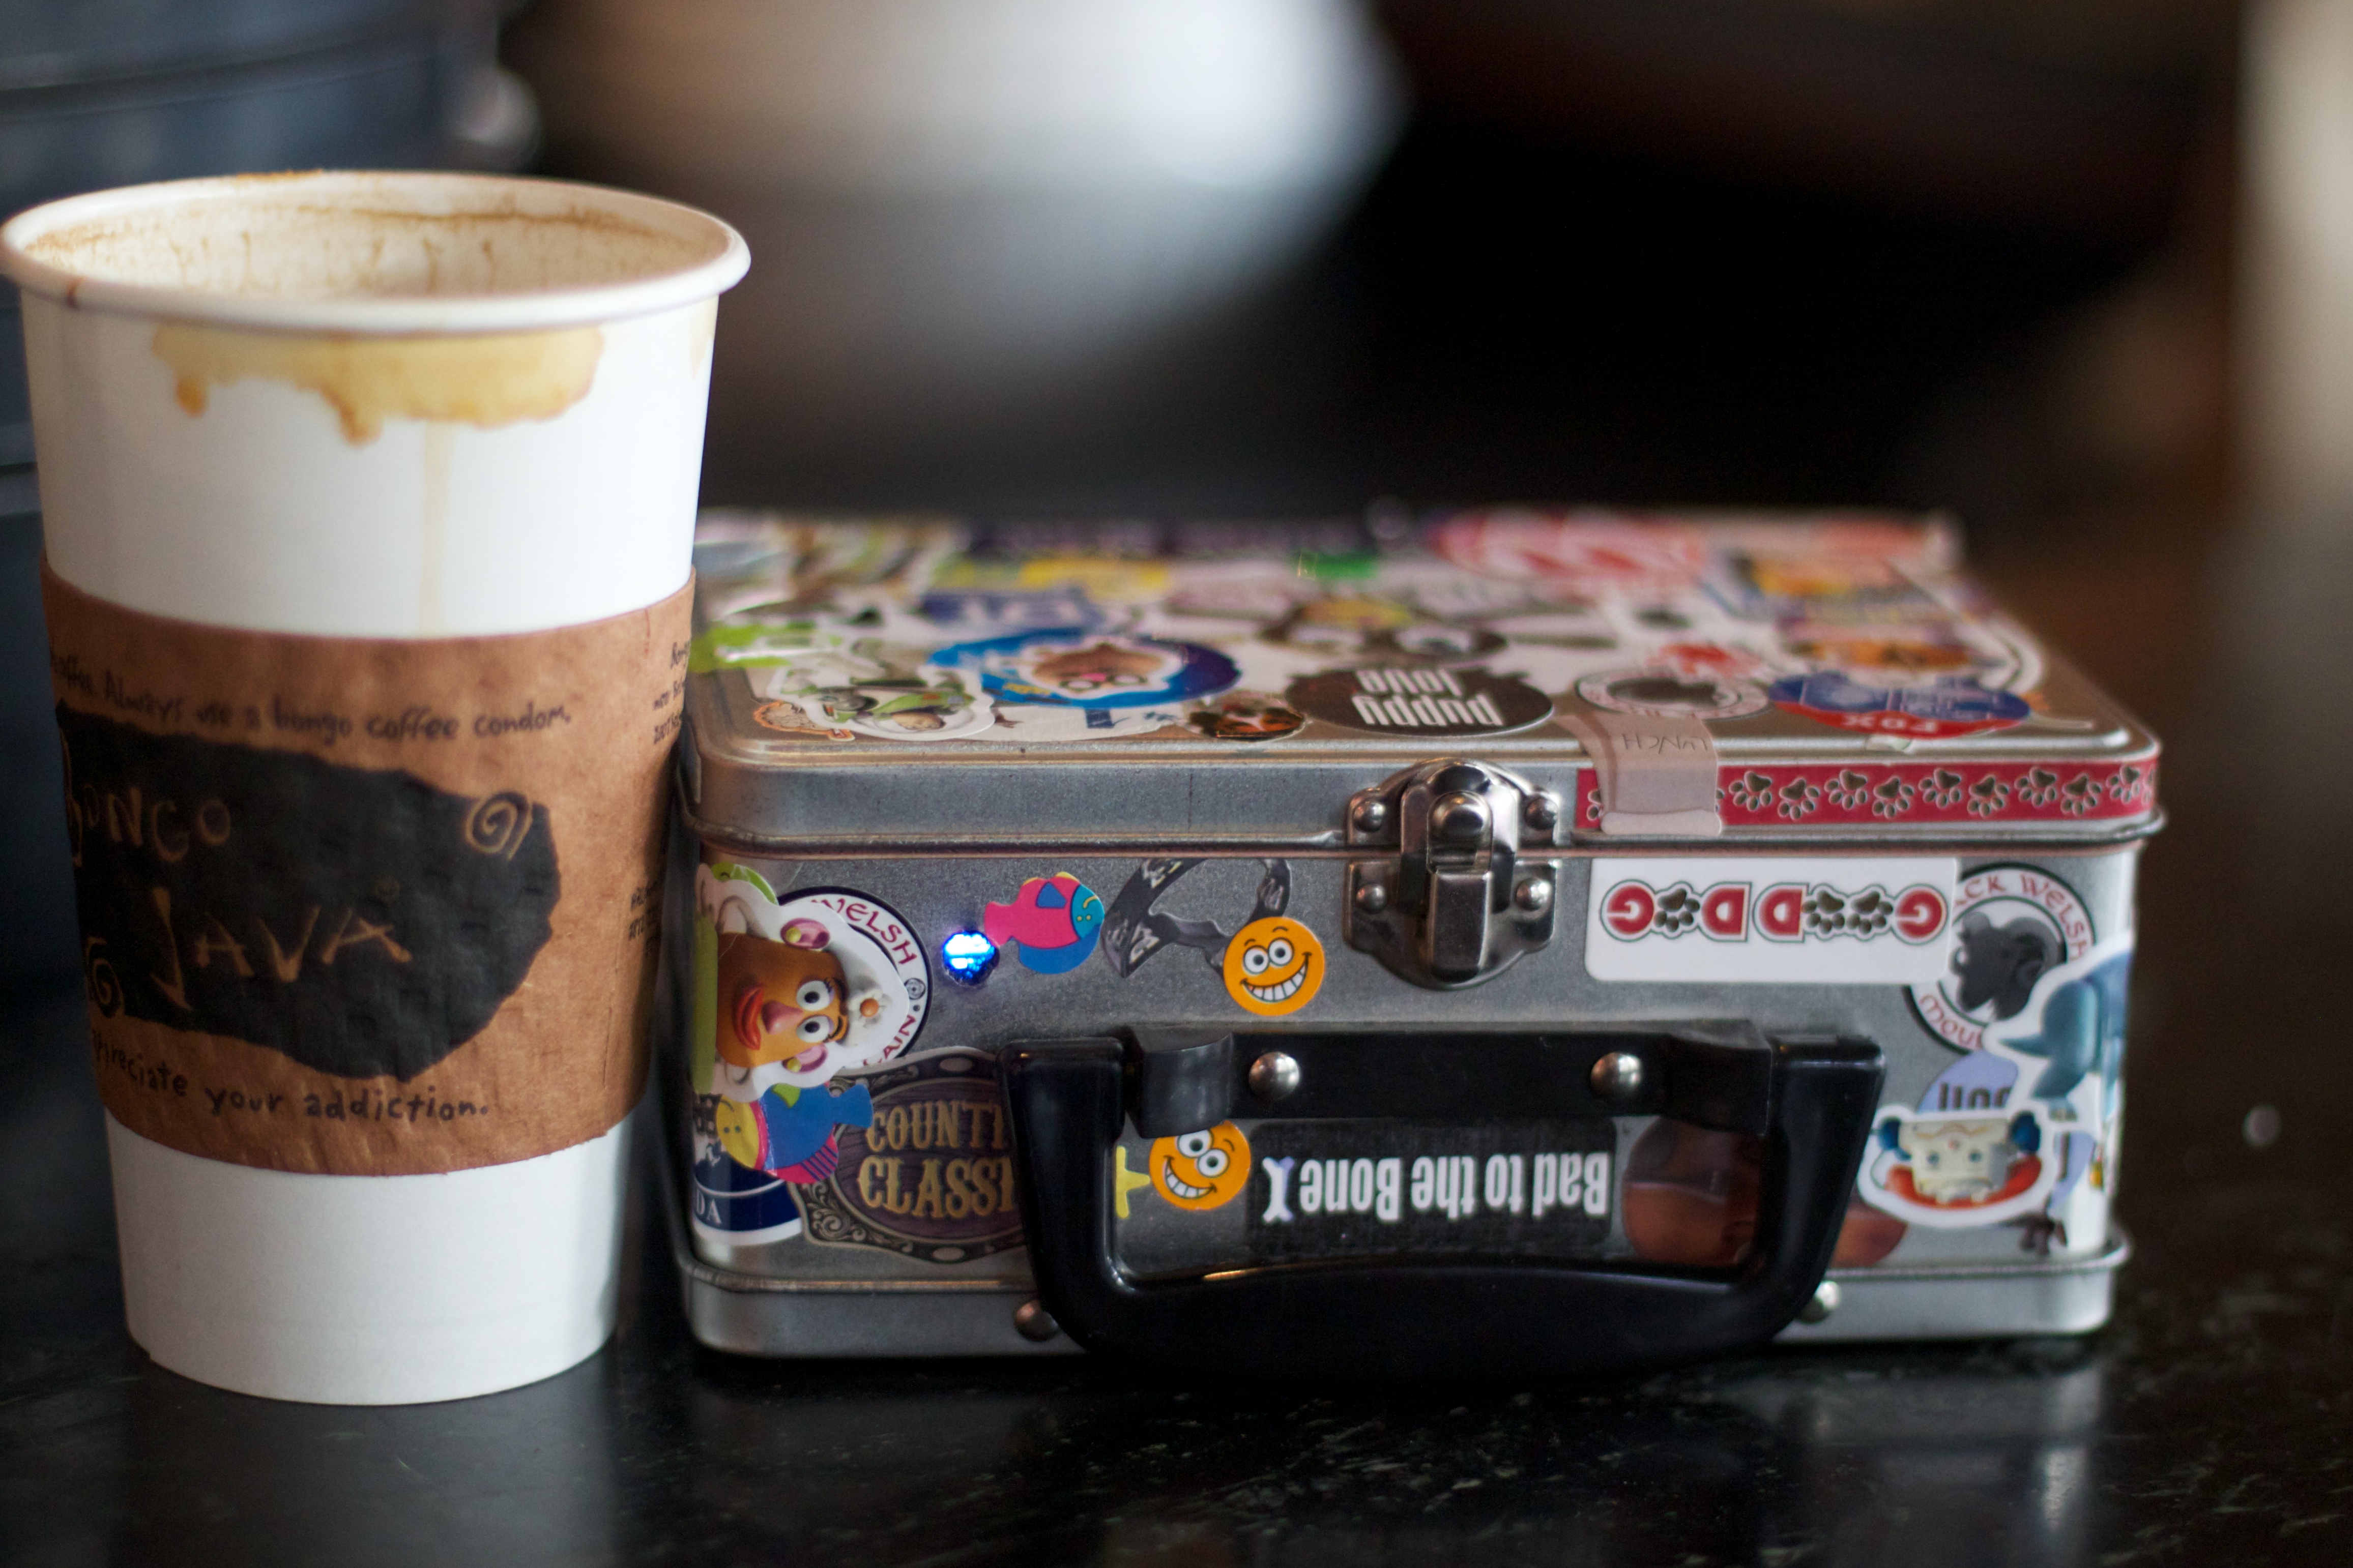
drink, art, storybox, piratebox, odyssey, 2011365